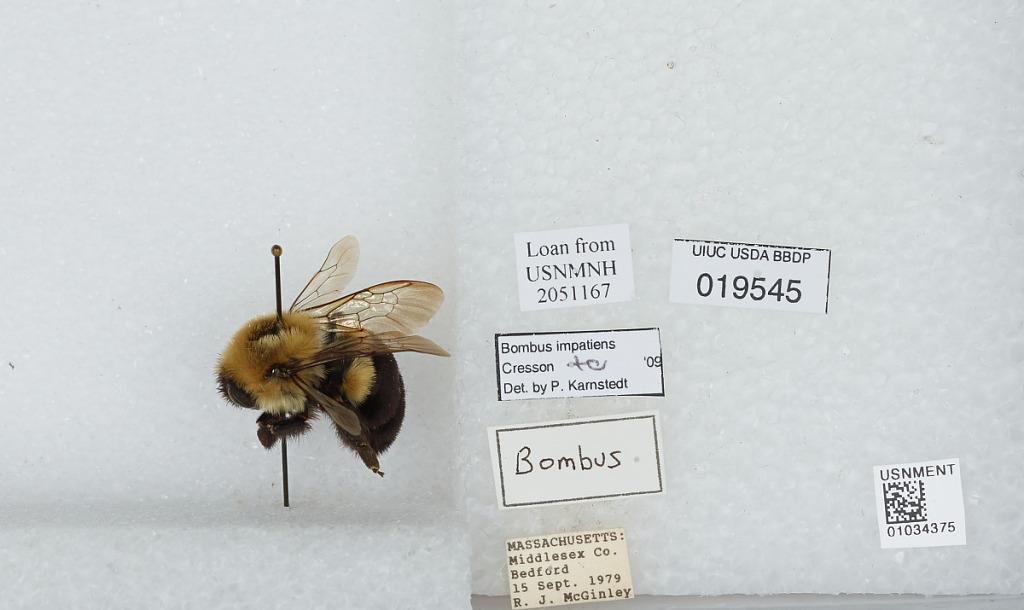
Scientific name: Bombus sp.
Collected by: R. McGinley
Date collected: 1979-9-15
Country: United States
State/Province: Massachusetts
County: Middlesex
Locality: Bedford
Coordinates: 42.4906, -71.2762
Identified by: Karnstedt, P.